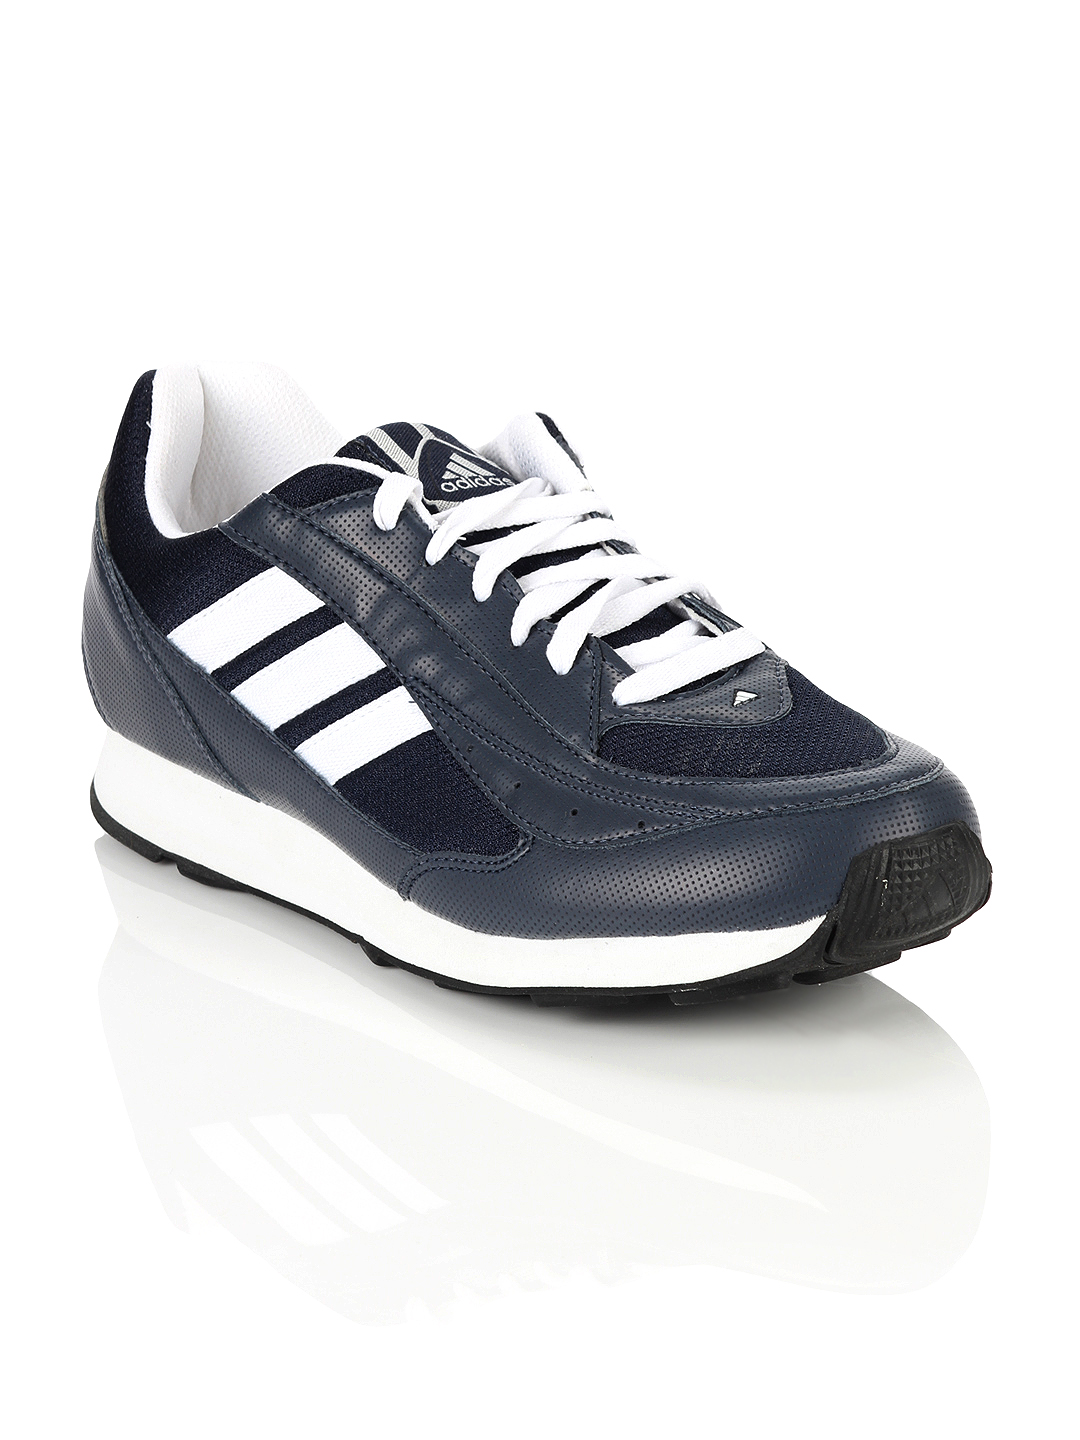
ADIDAS Men Neptune Navy Blue Sports Shoes
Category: Footwear / Shoes / Sports Shoes
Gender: Men
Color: Navy Blue
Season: Summer 2012
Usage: Sports